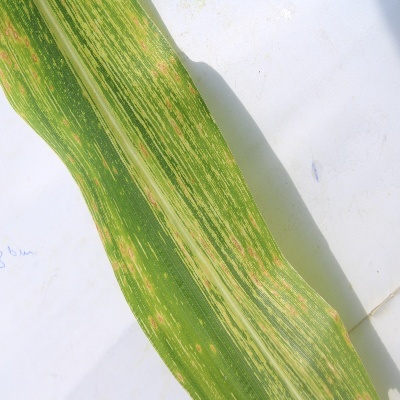
Label: Corn_(Maize)___Maize_Streak_Virus